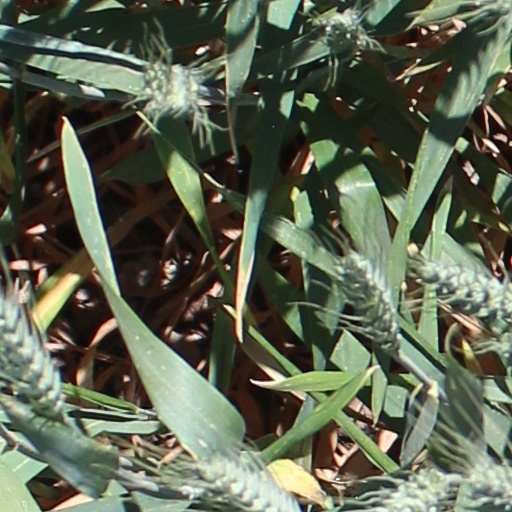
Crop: wheat